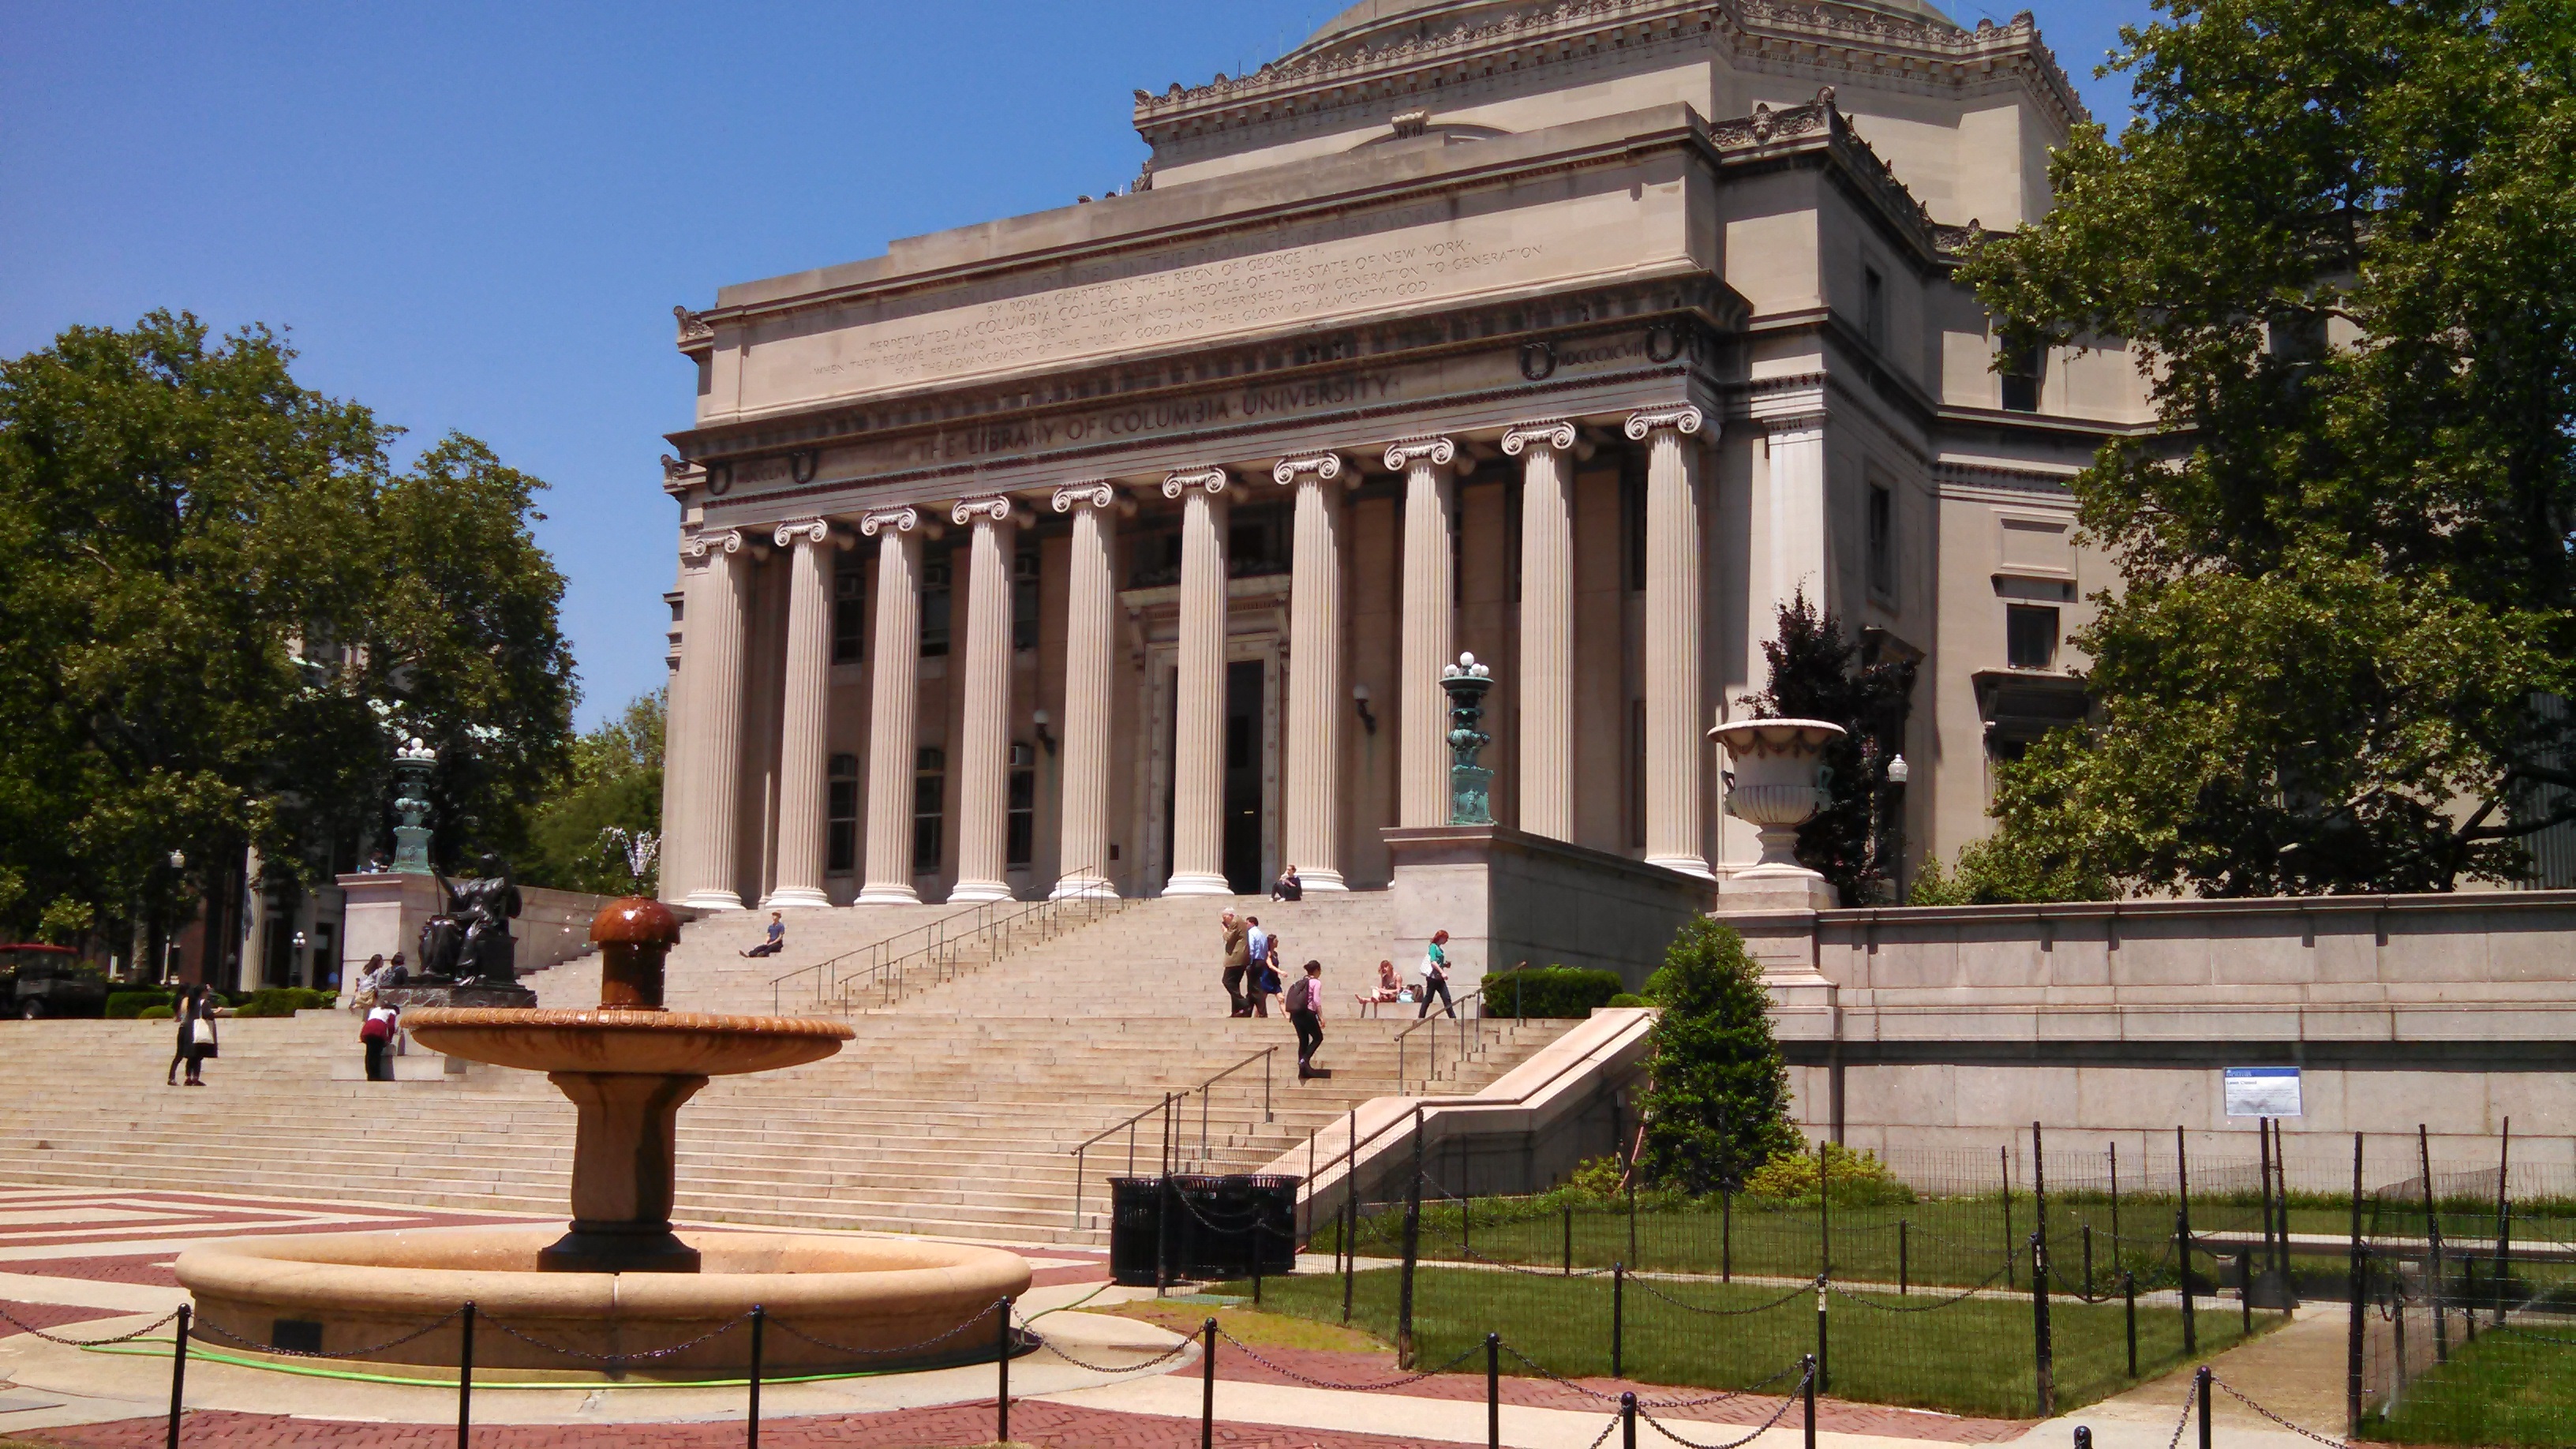
architecture, building, palace, old, monument, plaza, usa, landmark, facade, exterior, historic, education, memorial, university, town square, campus, tourist attraction, estate, college, columbia